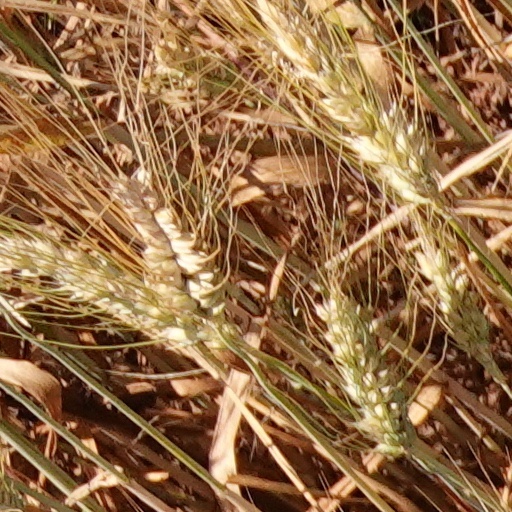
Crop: wheat